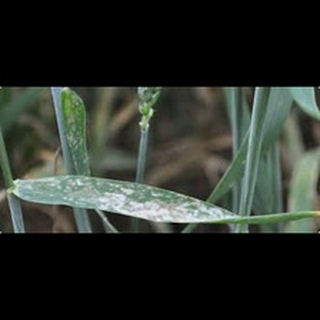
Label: wheat_mildew